Sidney Dillon Ripley

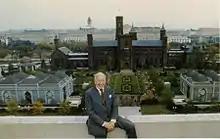
Ripley in front of the Smithsonian Quadrangle Complex

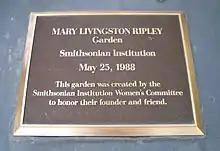
Plaque dedicating the Mary Livingston Ripley Garden

A friend of the Ripleys, John, whose father founded the Young Men's Christian Association, and Celestine Mott were planning a visit to India to set up a YMCA hostel in India. This led to a visit to India at age 13, along with his sister. They stayed at the Taj Mahal Hotel in Bombay and then went to Kashmir and included a walking tour into Ladakh and western Tibet. In Kashmir, they flew falcons with Colonel Biddulph. They also visited Calcutta and Nagpur. One of Ripley's brothers shot a tiger at a shoot hosted by a Maharaja. This led to his lifelong interest in the birds of India. He returned to St Paul's to complete his studies. It was suggested to him that Yale would be the best for him. Ripley received a training in making specimens from Frank Chapman and even had tea once as a sophomore Erwin Stresemann. He decided that birds were more interesting than law and after graduating from Yale in 1936 he was advised by Ernst Mayr that "the most important thing you can do is get a sound and broad biological training." He then enrolled at Columbia University. and he began studying zoology at Columbia University. As a part of his study, Ripley participated in the Denison-Crockett Expedition to New Guinea in 1937-1938 and the Vanderbilt Expedition to Sumatra in 1939. He later obtained a PhD in Zoology from Harvard University in 1943.